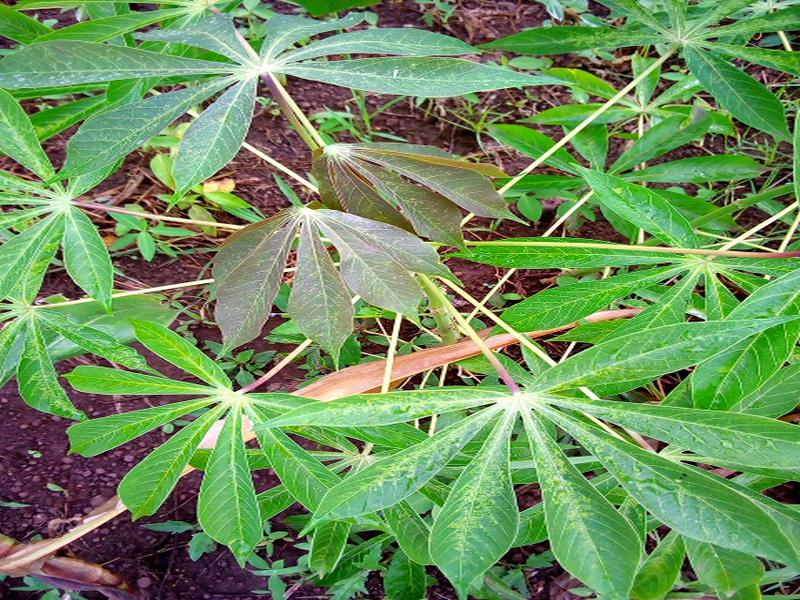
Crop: cassava
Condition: green_mottle